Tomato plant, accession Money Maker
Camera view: horizontal (90 deg, fisheye); turntable rotation: 90 degrees
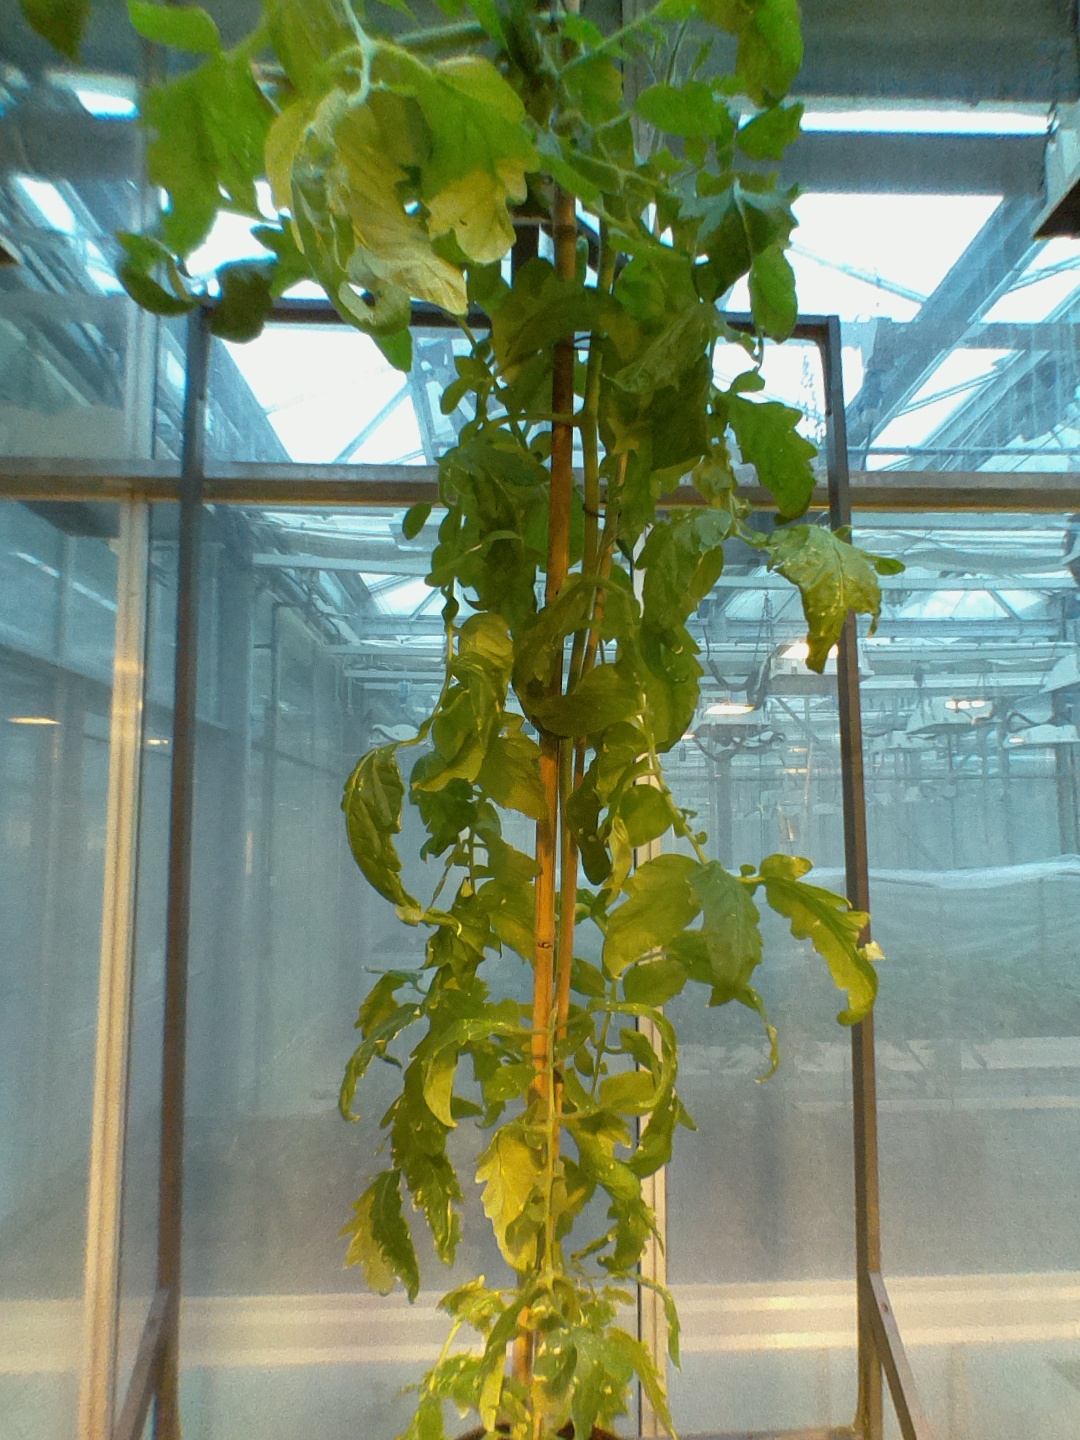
BBCH growth stage 75: 50%-60% of final fruit size